Linnerberg (Aargau)

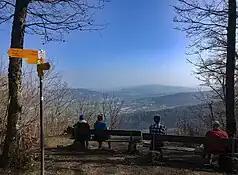
View from the Linnerberg over the Aare valley

During the formation of mountains, several prominent hilltops emerged within the fracture zone near Schinznach due to the main Jura overthrust, including the Linnerbergschuppe. Tectonic forces pushed the Grund mountain range to the south and the Bözenegg-Schuppe against these formations. The demarcation between the Faltenjura and the Tafeljura is delineated in this region.